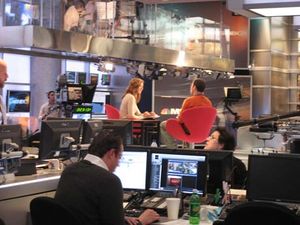
MSNBC
Det nuværende MSNBC studie
MSNBC, p.t. skrevet msnbc, er en engelsksproget 24-timers nyhedskanal, som sender over kabelnettet i USA.